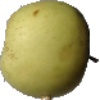
Label: Apple Golden 3